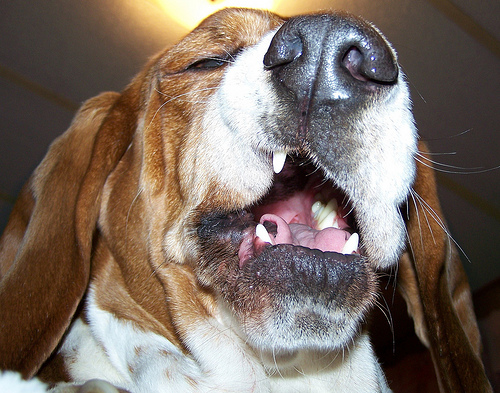
Animal: dog
Breed: basset hound